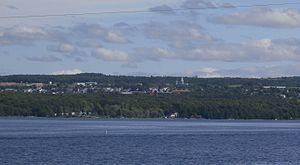
Lambton vu de la rive ouest du Grand lac Saint-François.
Lambton est une municipalité du Québec située dans la MRC du Granit en Estrie.